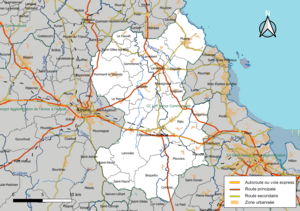
Carte géographique de la Communauté de communes Leff Armor Communauté, département des Côtes-d'Armor, France. Composition au 1er janvier 2019.
Leff Armor Communauté est une communauté de communes française, créée le 1ᵉʳ janvier 2017 et située dans le département des Côtes-d'Armor et la région Bretagne.